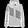
Label: Coat